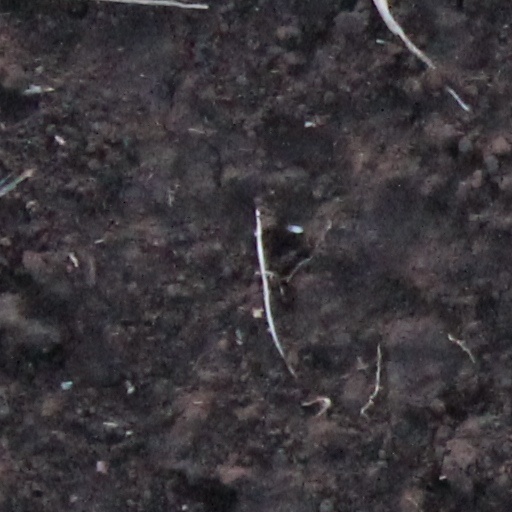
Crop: wheat